Ode to Aphrodite

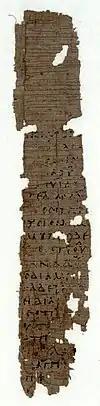
Papyrus Oxyrhynchus 2288

The Ode to Aphrodite (or Sappho fragment 1) is a lyric poem by the archaic Greek poet Sappho, who wrote in the late seventh and early sixth centuries BCE, in which the speaker calls on the help of Aphrodite in the pursuit of a beloved. The poem survives in almost complete form, with only two places of uncertainty in the text, preserved through a quotation from Dionysius of Halicarnassus' treatise "On Composition" and in fragmentary form in a scrap of papyrus discovered at Oxyrhynchus in Egypt.